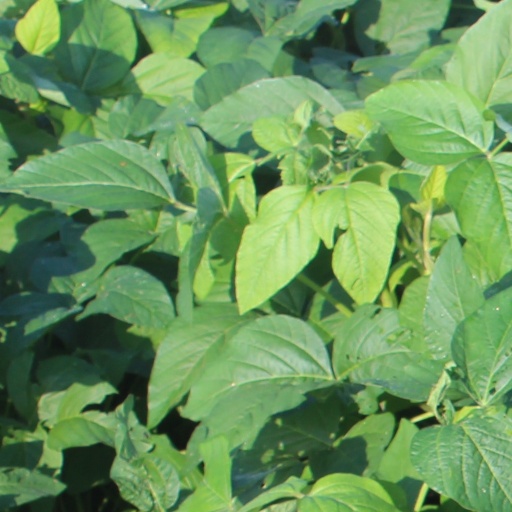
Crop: soybean